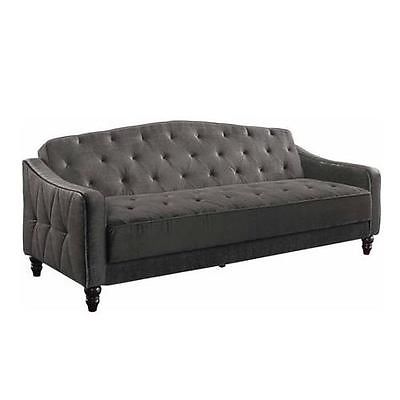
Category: sofa